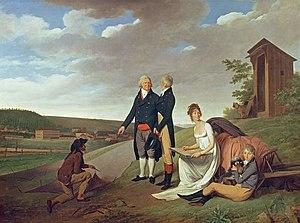
La famille Oberkampf
Christophe-Philippe Oberkampf, né le 11 juin 1738 à Wiesenbach et mort le 4 octobre 1815 à Jouy-en-Josas, est un industriel français d’origine allemande. Il est resté célèbre pour avoir fondé la manufacture royale de toiles imprimées de Jouy-en-Josas où était fabriquée la toile de Jouy.